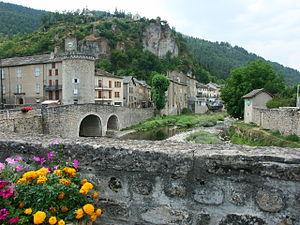
Meyrueis est une commune française située dans le département de la Lozère, en région Occitanie. Meyrueis est la commune la plus méridionale du département. Avant le 1ᵉʳ juillet 2017, elle était aussi la commune la plus vaste de la Lozère.